Diggy Simmons

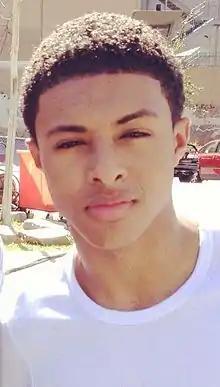
Simmons on the set of his series "The Start-Up" in 2013

Daniel Dwayne "Diggy" Simmons III (born March 21, 1995) is an American rapper, singer and actor from Queens, New York City. The fourth child of Run-DMC's Joseph "Rev. Run" Simmons, he began his recording career in 2009 and signed with Atlantic Records the following year. In 2011, his single "Do It Like You" (featuring Jeremih) and guest appearance on Mindless Behavior's single "Mrs. Right" marked his first and only entries on the "Billboard" Hot 100. The former preceded the release of debut studio album, "Unexpected Arrival" (2012), which peaked at number 11 on the "Billboard" 200 and was met with positive critical reception. He was chosen as part of "XXL" magazine's 2011 Annual Freshman List, and joined Lupe Fiasco's short-lived rap collective, All City Chess Club as its youngest member that same year.